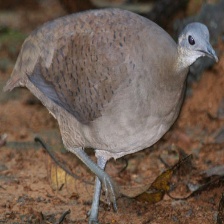
Species: GREAT TINAMOU
Scientific name: TINAMUS MAJOR